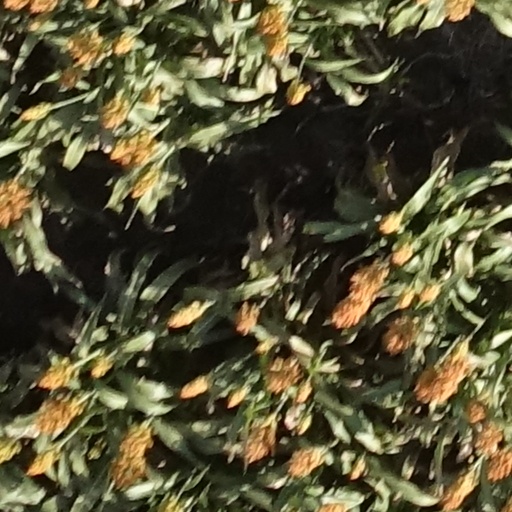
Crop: sorghum